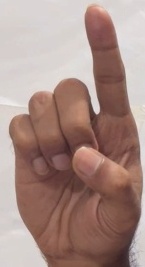
ASL sign: D